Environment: real
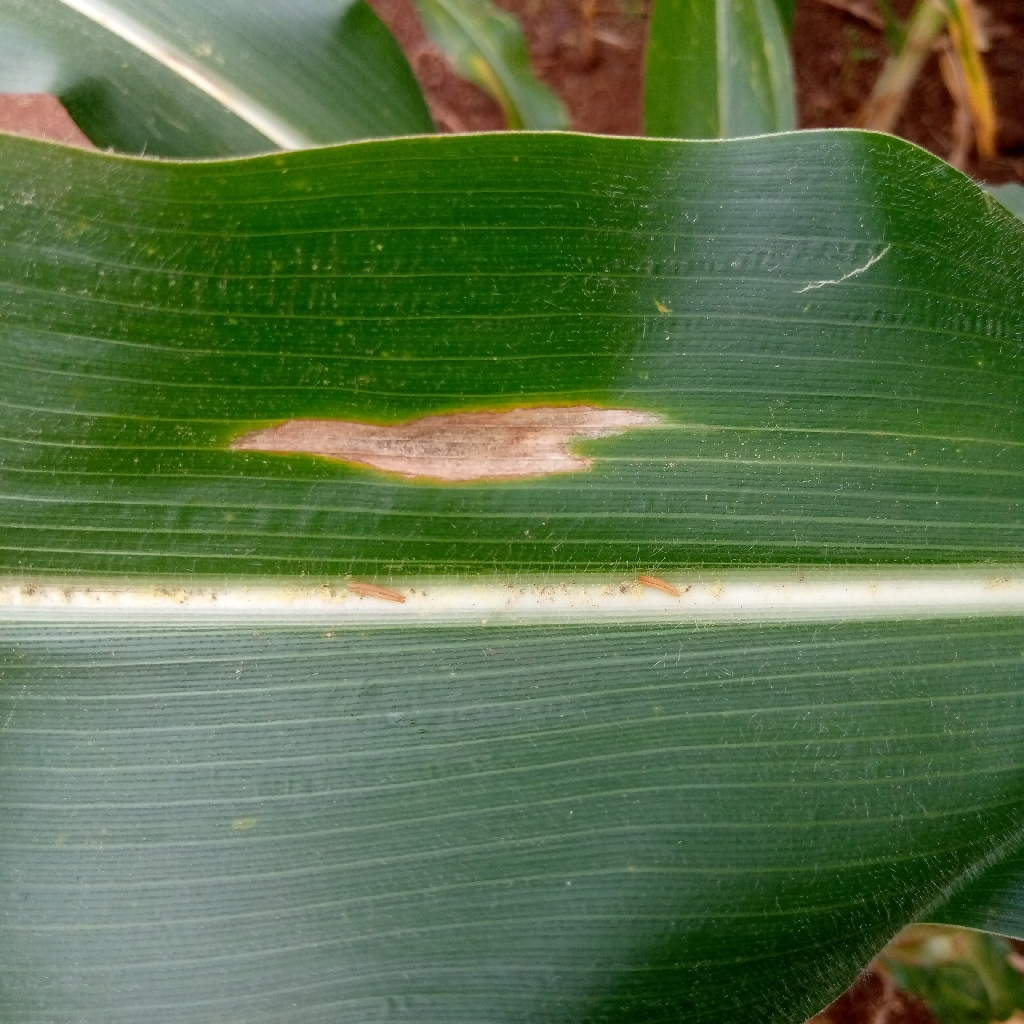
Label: northern_corn_leaf_blight